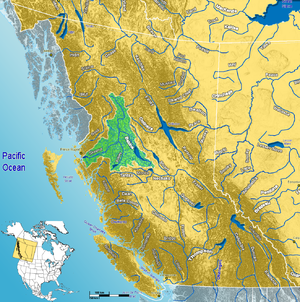
54° 01′ N, 130° 07′ O